Dimitrije Ruvarac

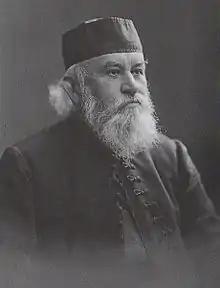

Dimitrije "Mita" Ruvarac (Stari Banovci, Austria Hungary October 25, 1842 – Sremski Karlovci, Kingdom of Yugoslavia December 16, 1931) was a Serbian historian, Orthodox priest, academic and publisher. He is known for being one of the most active publishers of his time. Ruvarac's family immigrated to Syrmia in Austria-Hungary, today in Serbia, from the region between Bihać and Cazin, nowadays Bosnia and Herzegovina, then Ottoman Empire. German historian Leopold von Ranke was among the scholars who influenced Dimitrije Ruvarac the most.